Fairbanks-Morse Warehouse (Saskatoon)

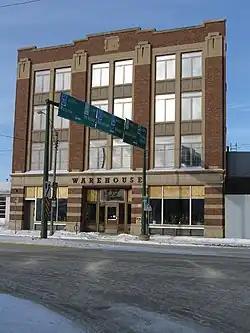
Fairbanks-Morse Warehouse

The Fairbanks-Morse Warehouse is a heritage building located at 14 23rd Street East in downtown Saskatoon, Saskatchewan, Canada. Formerly serving as a warehouse for the Fairbanks-Morse Company, the building has been converted into residential condominium lofts.